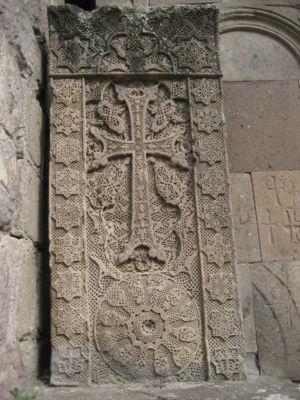
L'Arménie zakaride ou Arménie zakarian est le nom utilisé pour désigner les territoires arméniens donnés en fief par la reine Tamar de Géorgie aux membres de la famille des Zakarian, en 1201. Après la prise d'Ani par les Mongols en 1236, la suzeraineté de ces derniers se substitue à la suzeraineté géorgienne. Les Zakarian se maintiennent alors tant bien que mal jusque dans les années 1330, quand l'Arménie tombe aux mains de tribus turcomanes, et disparaissent des sources historiques vers 1360. Stricto sensu, la « période zakaride » couvre cependant la première moitié du XIIIᵉ siècle, pour prendre fin vers 1260.